Rugged Maniac

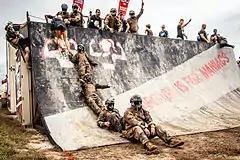
Operation Enduring Warriors, Rugged Maniac Virginia 2015

Rugged Maniac has sponsor partnerships with some notable names: Harpoon Brewery, the presenting sponsor, which will be hosting 12 races in 2016, the United Service Organizations, and the Air Force Reserve.